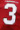
Number: 3